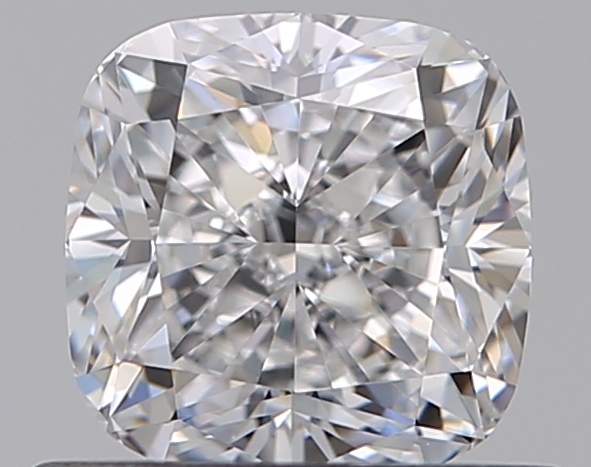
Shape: cushion
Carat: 0.7
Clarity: VVS1
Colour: D
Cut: EX
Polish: EX
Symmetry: EX
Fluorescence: N
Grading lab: GIA
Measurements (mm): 4.94 x 4.91 x 3.4